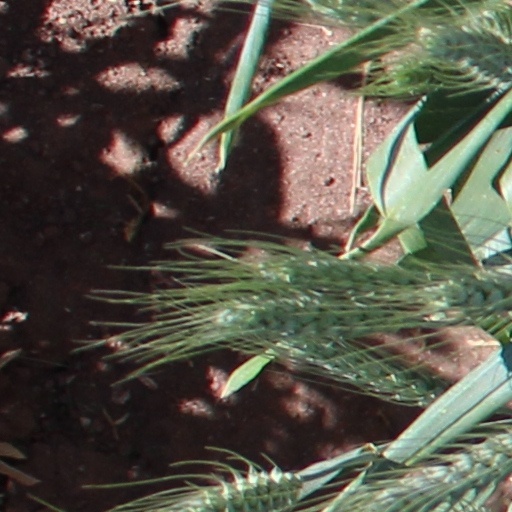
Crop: wheat